Harry Broadhurst

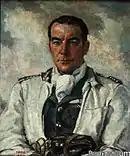
Harry Broadhurst by Cuthbert Orde, 1941

In December 1940, he was posted to command the Hornchurch Sector of No. 11 Group Fighter Command, and continued to fly on operations, even as a group captain.